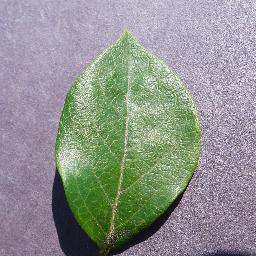
Label: Blueberry___healthy